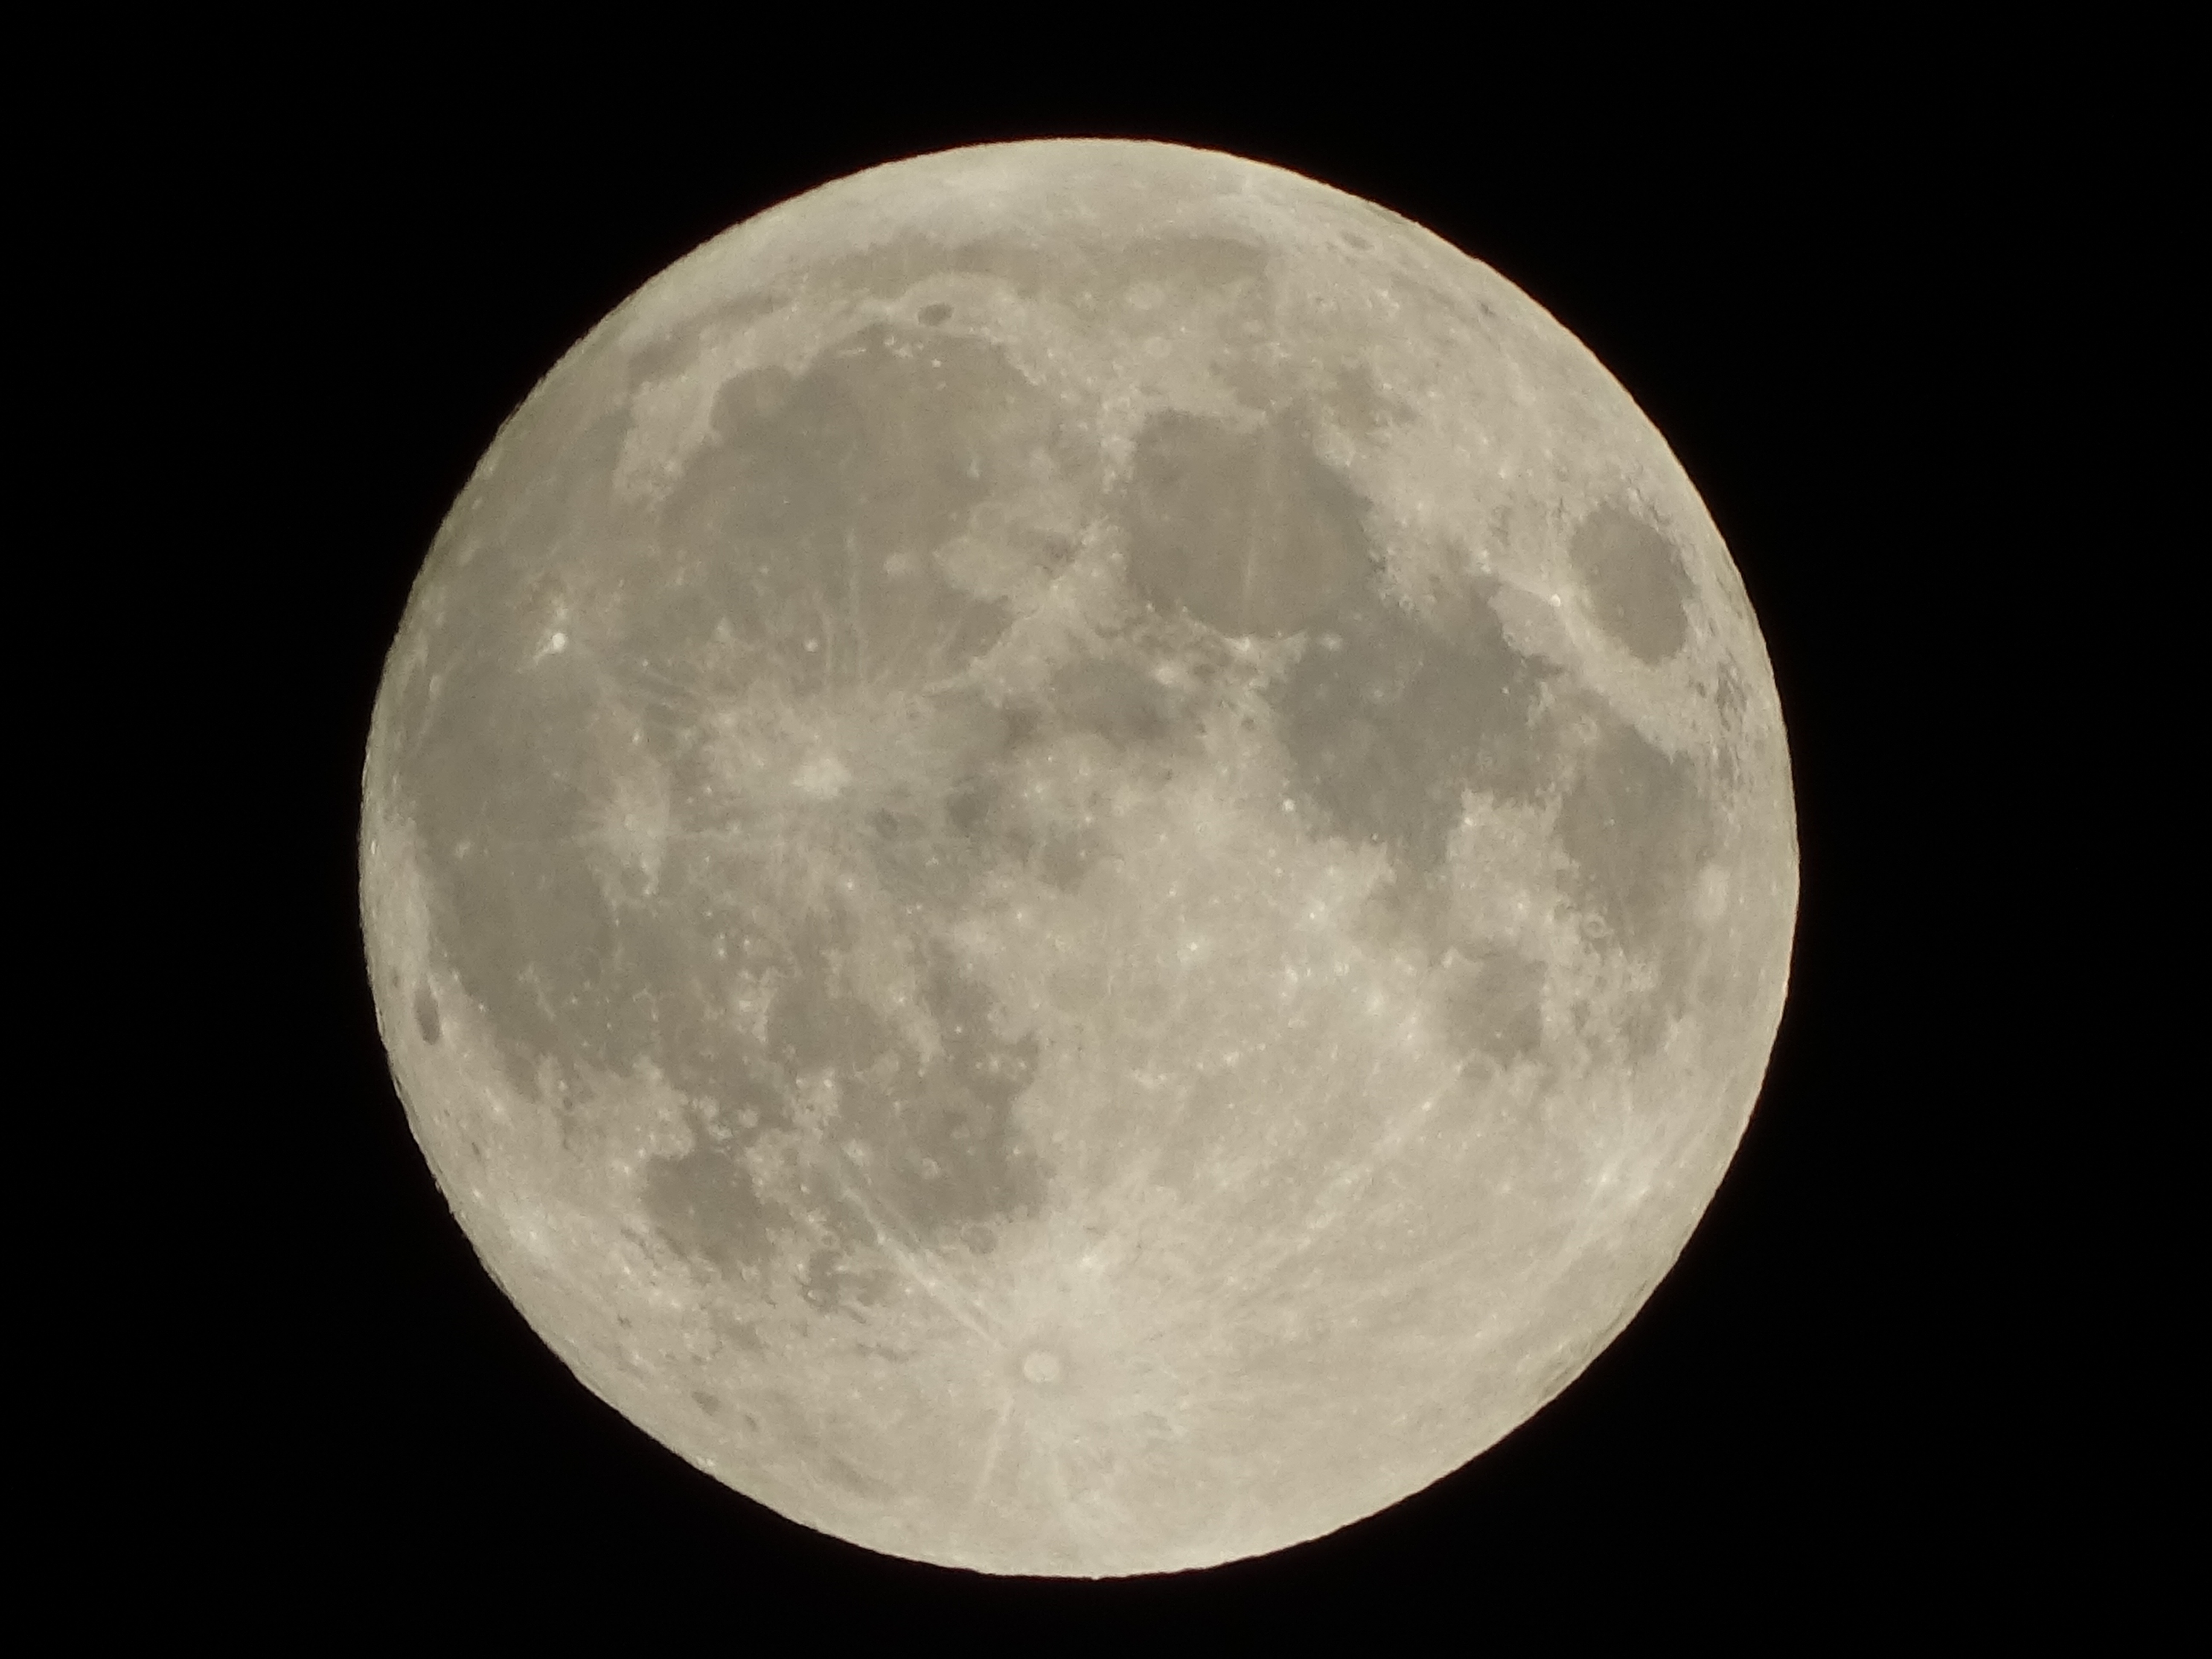
atmosphere, moon, full moon, circle, grey, astronomy, astronomical object, celestial event